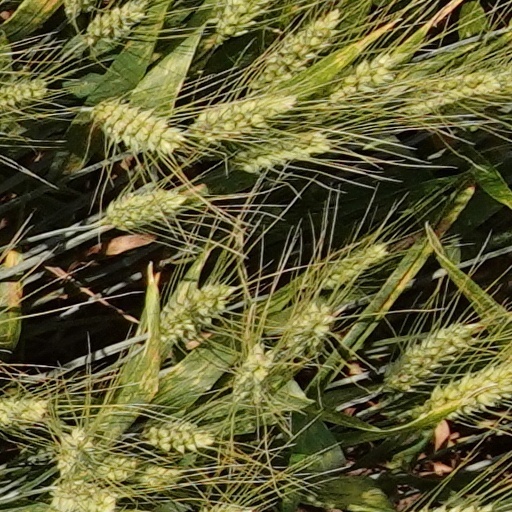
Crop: wheat